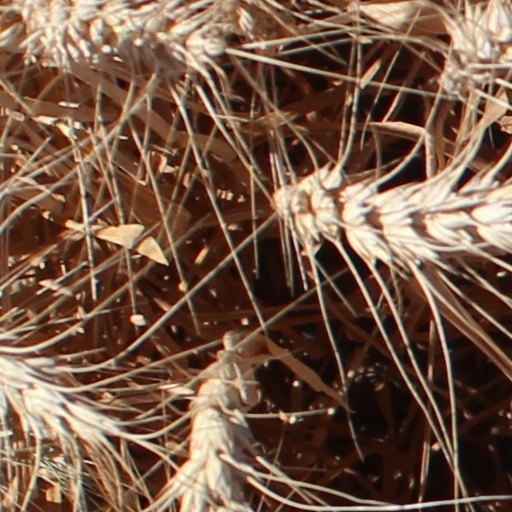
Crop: wheat